Cartography of China

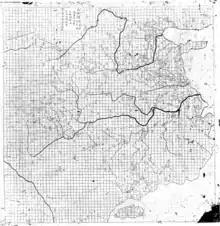
The "Yu Ji Tu", "Map of the Tracks of Yu", carved into stone in 1137, located in the Stele Forest of Xi'an. This squared map features a grid of 100 li squares. China's coastline and river systems are clearly defined and precisely pinpointed on the map. Yu is Yu the Great, a Chinese deity and author of the "Yu Gong", the geography chapter of the "Book of Documents", dating to the 4th or 5th century BCE.

The "Hainei Huayi Tu" map is lost, but a later map of China from the Southern Song period, the "Huayi tu" map engraved in 1136 on a stele, contains names of foreign places inscribed on the edges that it took from Jia Dan's map. The map shows 500 settlements and a dozen rivers in China, and includes large parts of Korea and Vietnam. On the reverse side of "Huayi tu" is the gridded "Yu Ji Tu" (Map of the Tracks of Yu the Great). This map is the earliest surviving example of lattice cartographic grid found in Chinese map, a system first introduced in China a millennium earlier. The stele with the maps is now in the Stele Forest or Beilin Museum in Xi'an, China.